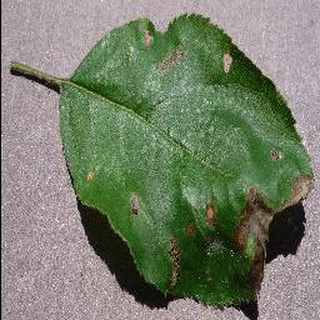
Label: apple_black_rot